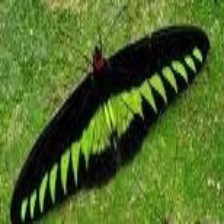
Species: BROOKES BIRDWING